John Bull Smith Dimitry

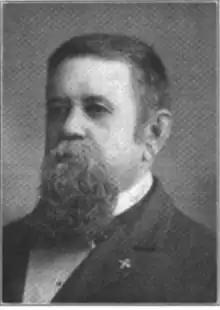

John Bull Smith Dimitry (December 27, 1835 – September 7, 1901) was an American author, professor, and Confederate soldier. Despite his mixed heritage, (octoroon), he is one of the few people of color venerated by the Confederacy. As the son of the author Alexander Dimitry, John was selected to write the "Confederate Military History" around the same period as "Plessy v. Ferguson". John wrote for several news publications and published several of his own books.